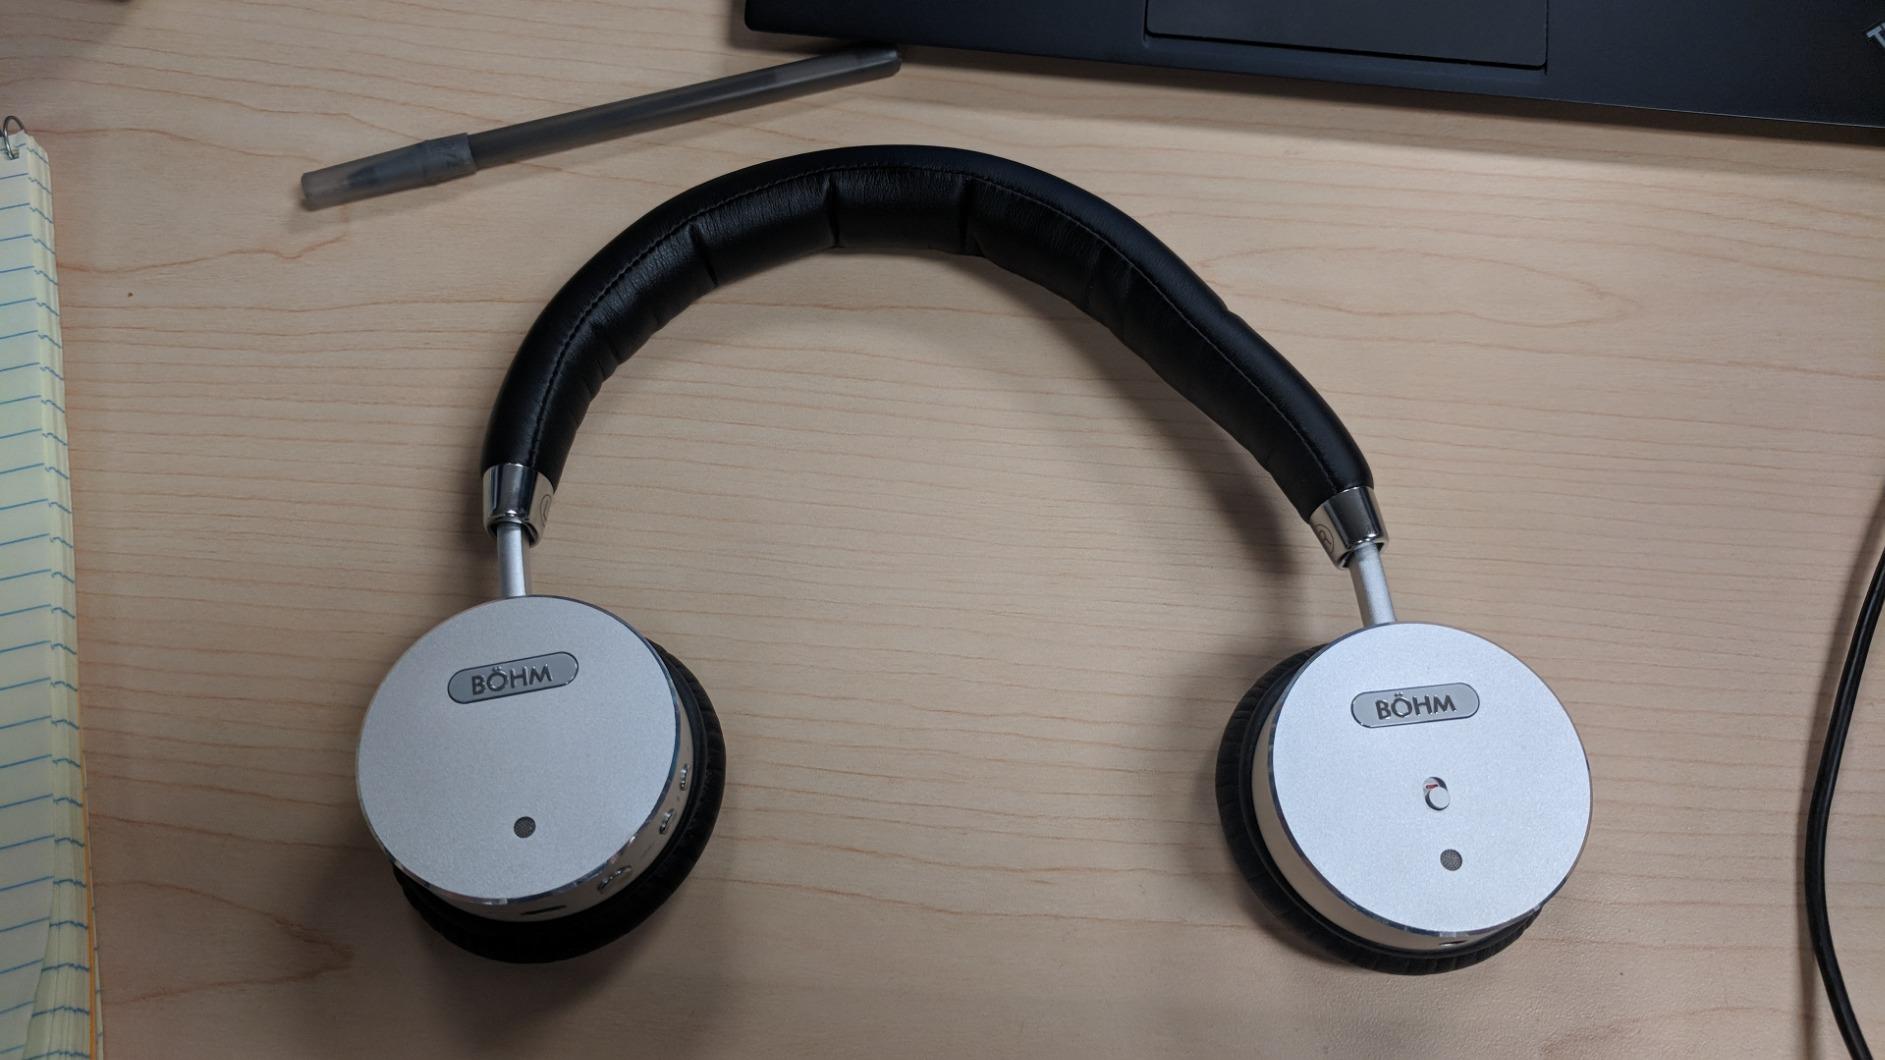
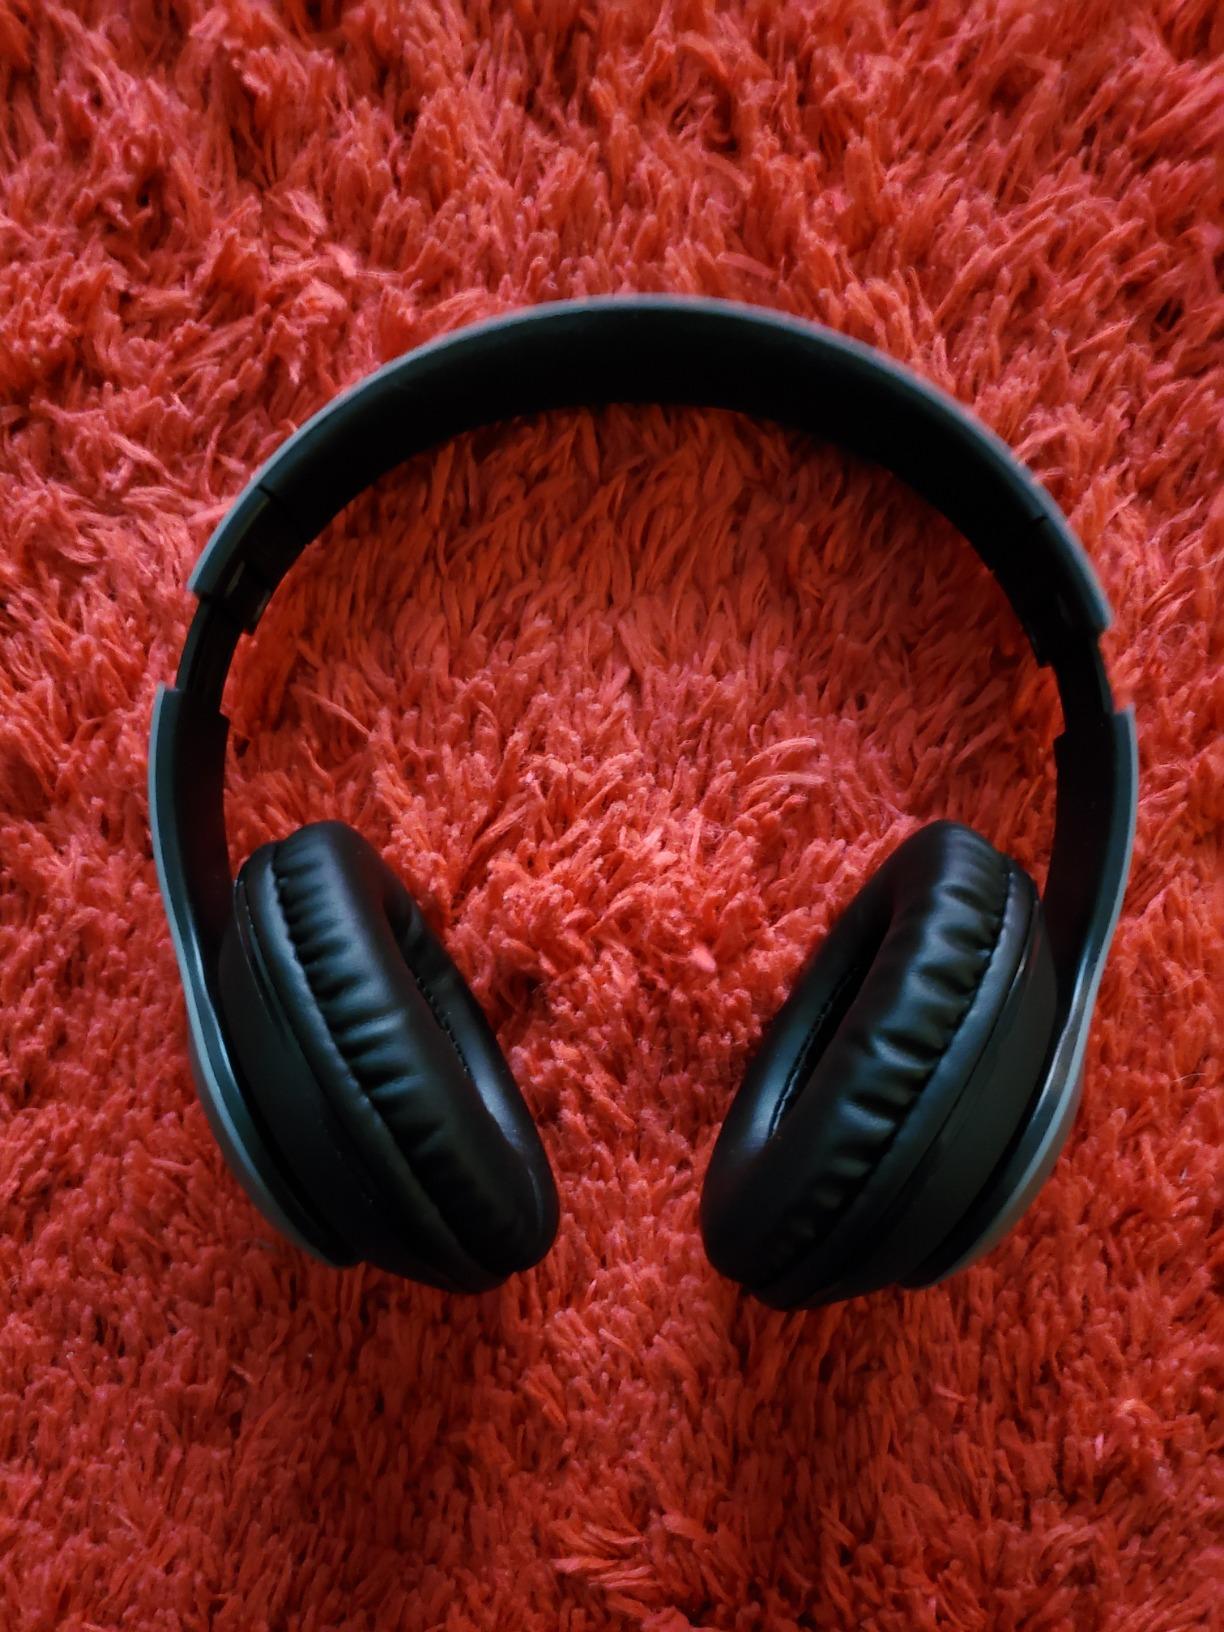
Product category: headphones
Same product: no